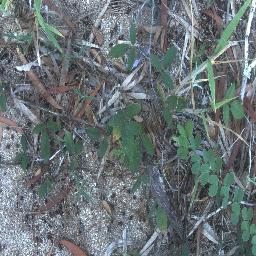
Label: negative